Egalitarian dialogue

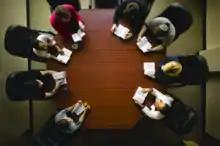
An egalitarian dialogue at Shimer College

Egalitarian dialogue is a dialogue in which contributions are considered according to the validity of their reasoning, instead of according to the status or position of power of those who make them. Although previously used widely in the social sciences and in reference to the Bakhtinian philosophy of dialogue, it was first systematically applied to dialogical education by Ramón Flecha in his 2000 work "Sharing Words. Theory and Practice of Dialogic Learning".